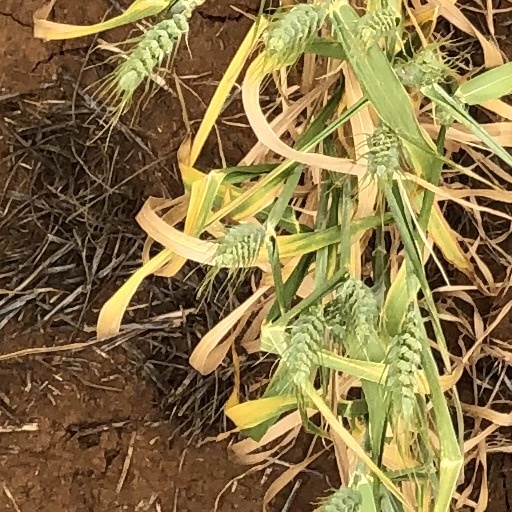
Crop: wheat